Jupiter (lenses)

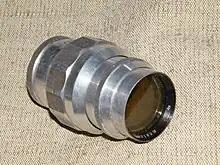
"Jupiter-11" 135 mm lens

The Jupiter-9 lens is derived from the Zeiss Sonnar design. It has seven elements in three groups. Its focal length is 85mm, which makes it a short telephoto lens usually used for portrait photography. The maximum aperture of this lens is f/2.0.